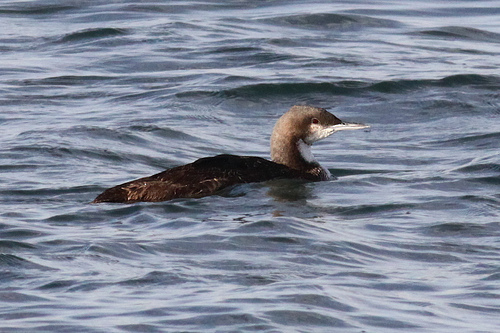
medium sized bird with dark brown feathers that turns grey around the nape into the head with a white beak that trails down under its neck to its body.
this is a brown bird with a large head and straight beak.
this aquatic bird has a large, flat white bill with a brown head and nape and a white throat.
this bird has a long grey and white pointed bill, a brown head and nape, and dark brown wings.
this bird has a mostly brown body with a long neck and long pointy bill.
this bird is black and white in color with a skinny sharp beak, and dark eye rings.
mid size brown bird with long white beak.
this particular bird has a belly that is brown and black
this bird has a thin medium length white colored bill, also he has white cheeks and throat with a brown neck and wings.
this bird has wings that are brown and has a white bill
Species: Pacific Loon